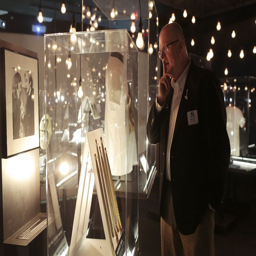
meet psychedelic rock artist up close in new exhibit